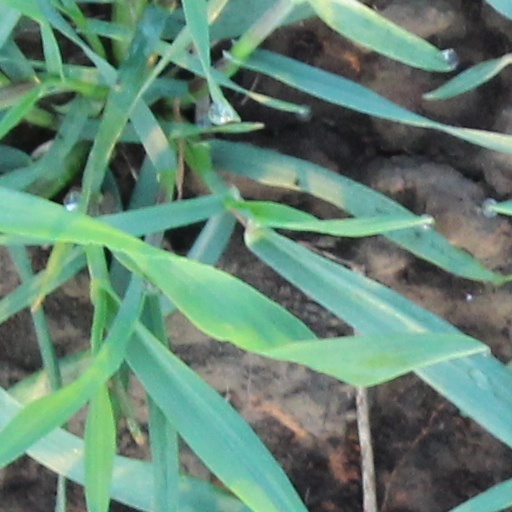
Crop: wheat